Fieldrunners

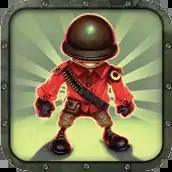
App Store icon

Fieldrunners is a tower defense video game developed for several platforms. Originally released on 1 October 2008 as an exclusive iOS title, the game was later ported to Nintendo DSi, PlayStation Portable, PlayStation 3, and mobile phones. It was released on the Android platform in July 2011, on the Amazon Appstore and Android Market, then on 25 October, where it was ported to HTML5 by Gradient Studios and Bocoup and released on the Chrome Web Store with the first level, Grasslands, playable for free. It is the first release of developer Subatomic Studios.